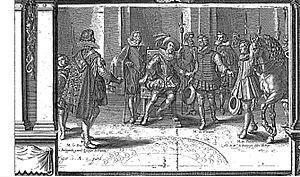
De ou d'après Crespijn II van de Passe (flamand, mort en 1670): Antoine de Pluvinel (1652/55-1620) donnant une leçon à Louis XIII tiré d'un des ouvrages postumes d'Antoine de Pluvinel, illustrés par Crespijn de Passe: Le Manège Royal (1623) ou L'Instruction du Roy, en L'Exercice de Monter a Cheval (v. 1625), plusieurs fois réedités. L'illustration montre, de gauche à droite: Monsieur le Duc de Bellegarde, grand Ecuyer de France (v. 1562-1646, Grand Ecuyer de France 1605-v.1611 et 1621-1639), Monsieur le Maréchal de Souvré (v. 1540-1626, gouverneur du Dauphin), Le Roy, Monsieur de Pluvinel et Monsieur du Pré, fils de Monsieur de B?.
Gilles de Souvré, marquis de Courtenvaux, né vers 1540 et mort en 1626, est un noble et militaire français des XVIᵉ et XVIIᵉ siècles. Il est l'un des favoris du roi Henri III. Précepteur de Louis XIII, il est fait maréchal de France, en récompense de ses services.